Giubiasco railway station

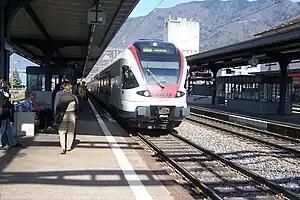
A Flirt unit of TILO in the station in 2012

Giubiasco railway station is a railway station in the Swiss canton of Ticino and municipality of Bellinzona. The station is on the Swiss Federal Railways Gotthard railway, between Bellinzona and Lugano, and is a junction point with several other lines.